Silyanov Peak

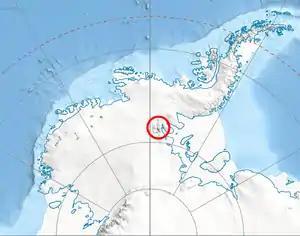
Location of Sentinel Range in Western Antarctica.

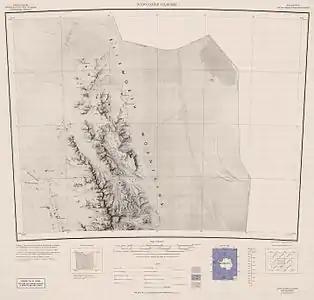
Map of northern Sentinel Range.

Silyanov Peak is the sharp peak in Ellsworth Mountains, Antarctica rising to 2235 m near the end of the side ridge that trends 14.3 km from the peak standing on the main crest of north-central Sentinel Range just north of Mount Hale northwestwards to Memolli Nunatak. It has steep and mostly ice-free east and southwest slopes.